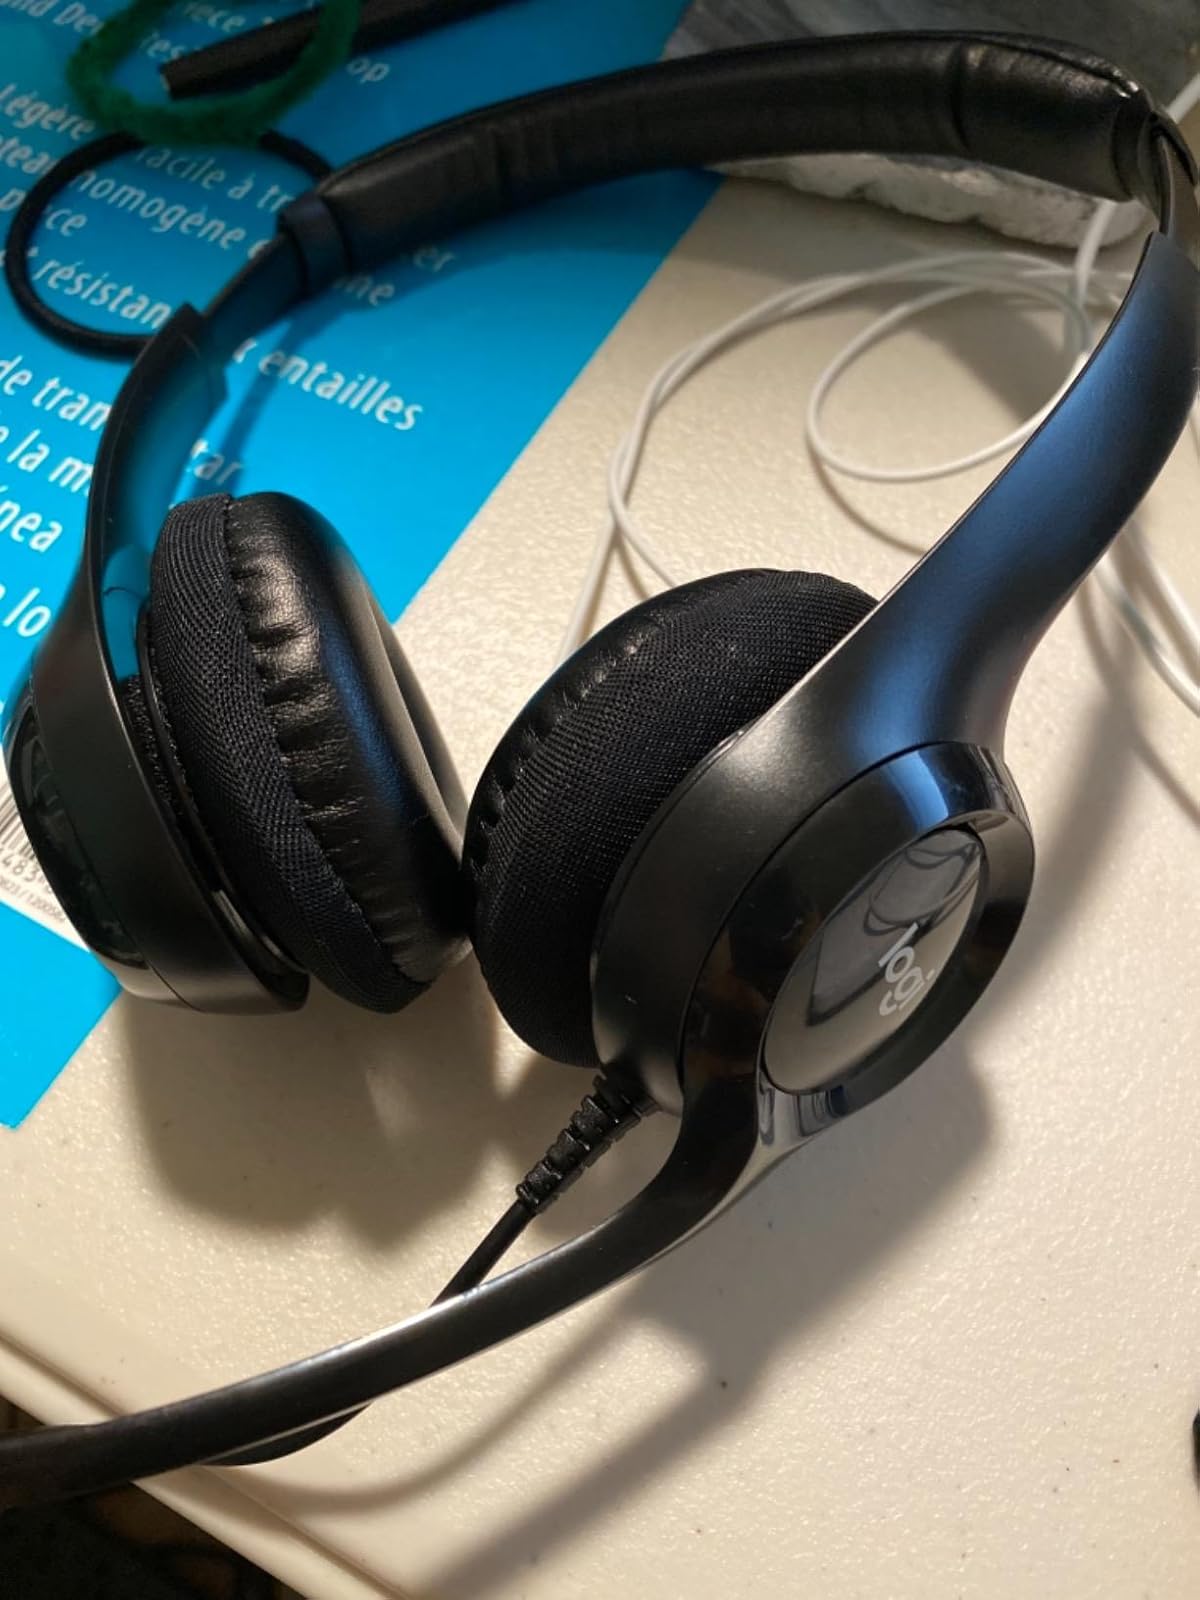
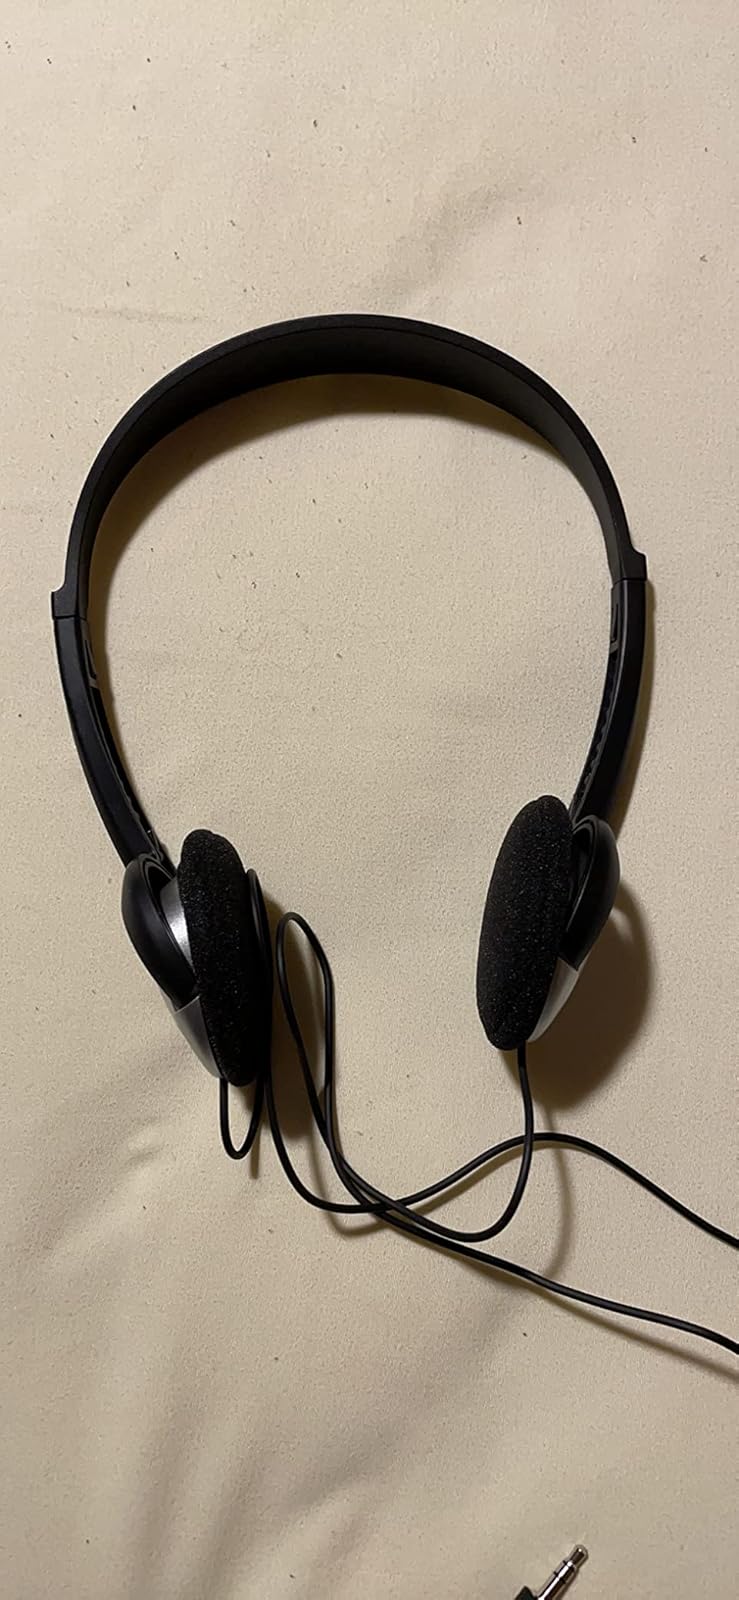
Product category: headphones
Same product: no